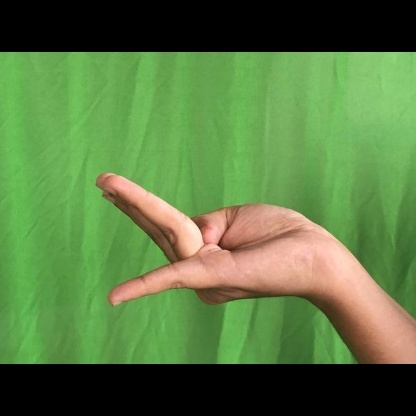
Mudra: Chaturam